Frankie Gavin (boxer)

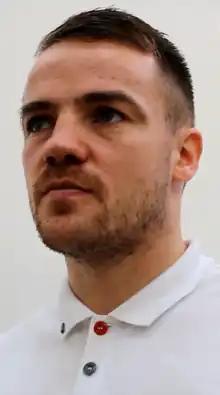
Gavin in 2015

Frankie Raymond Gavin (born 28 September 1985) is a British professional boxer. He held the British and Commonwealth welterweight titles between 2012 and 2015, and has challenged once for the IBF welterweight title in 2015. As an amateur, Gavin won a gold medal in the lightweight division at the 2007 World Championships, becoming England's first ever winner of that event. He also won lightweight gold at the 2006 Commonwealth Games.